The Myth of Falcon

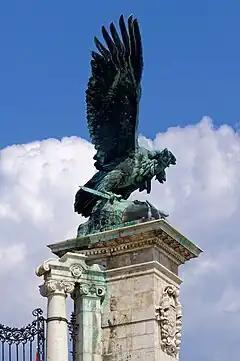
Turul statue, Buda Castle, Budapest

Overture "The Myth of Falcon" Op.65 is inspired by a mystical symbol in the Hungarian legendry - Turul, According to the composer in an interview with Anna Hörömpöli of the MÁV Symphony Orchestra, Ichmouratov wanted to choose a topic close to Budapest and Hungarians in general. This led to the initial title of the Overture - "The Dream of Turul." However, upon discovering that the "Turul" was not solely associated with positive imagery in Hungarian history, Ichmouratov clarified that the work's title carried no political intentions and subsequently changed it to "The Myth of the Falcon". The Turul is a mythological bird of prey, in Hungarian tradition mostly depicted as a hawk or falcon. According to Csibi Loránd of Bocskai Rádió the Turul legend, rooted in Hungary's prehistoric past, serves as a relic of ancient Hungarian faith, embodying divine powers and symbolizing monarchic sovereignty. This mythical bird of prey is revered as the national symbol, representing providence and guiding principles in Hungarian culture.